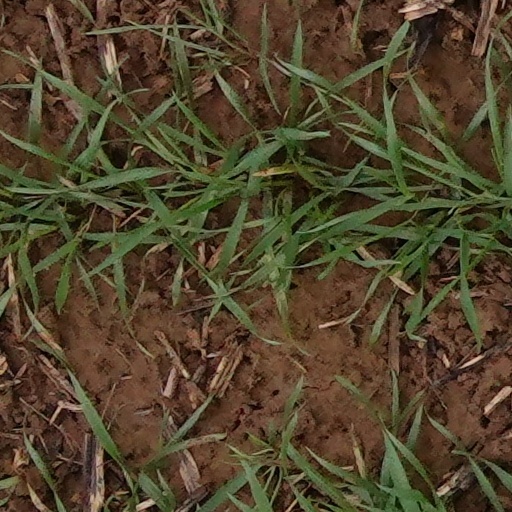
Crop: wheat